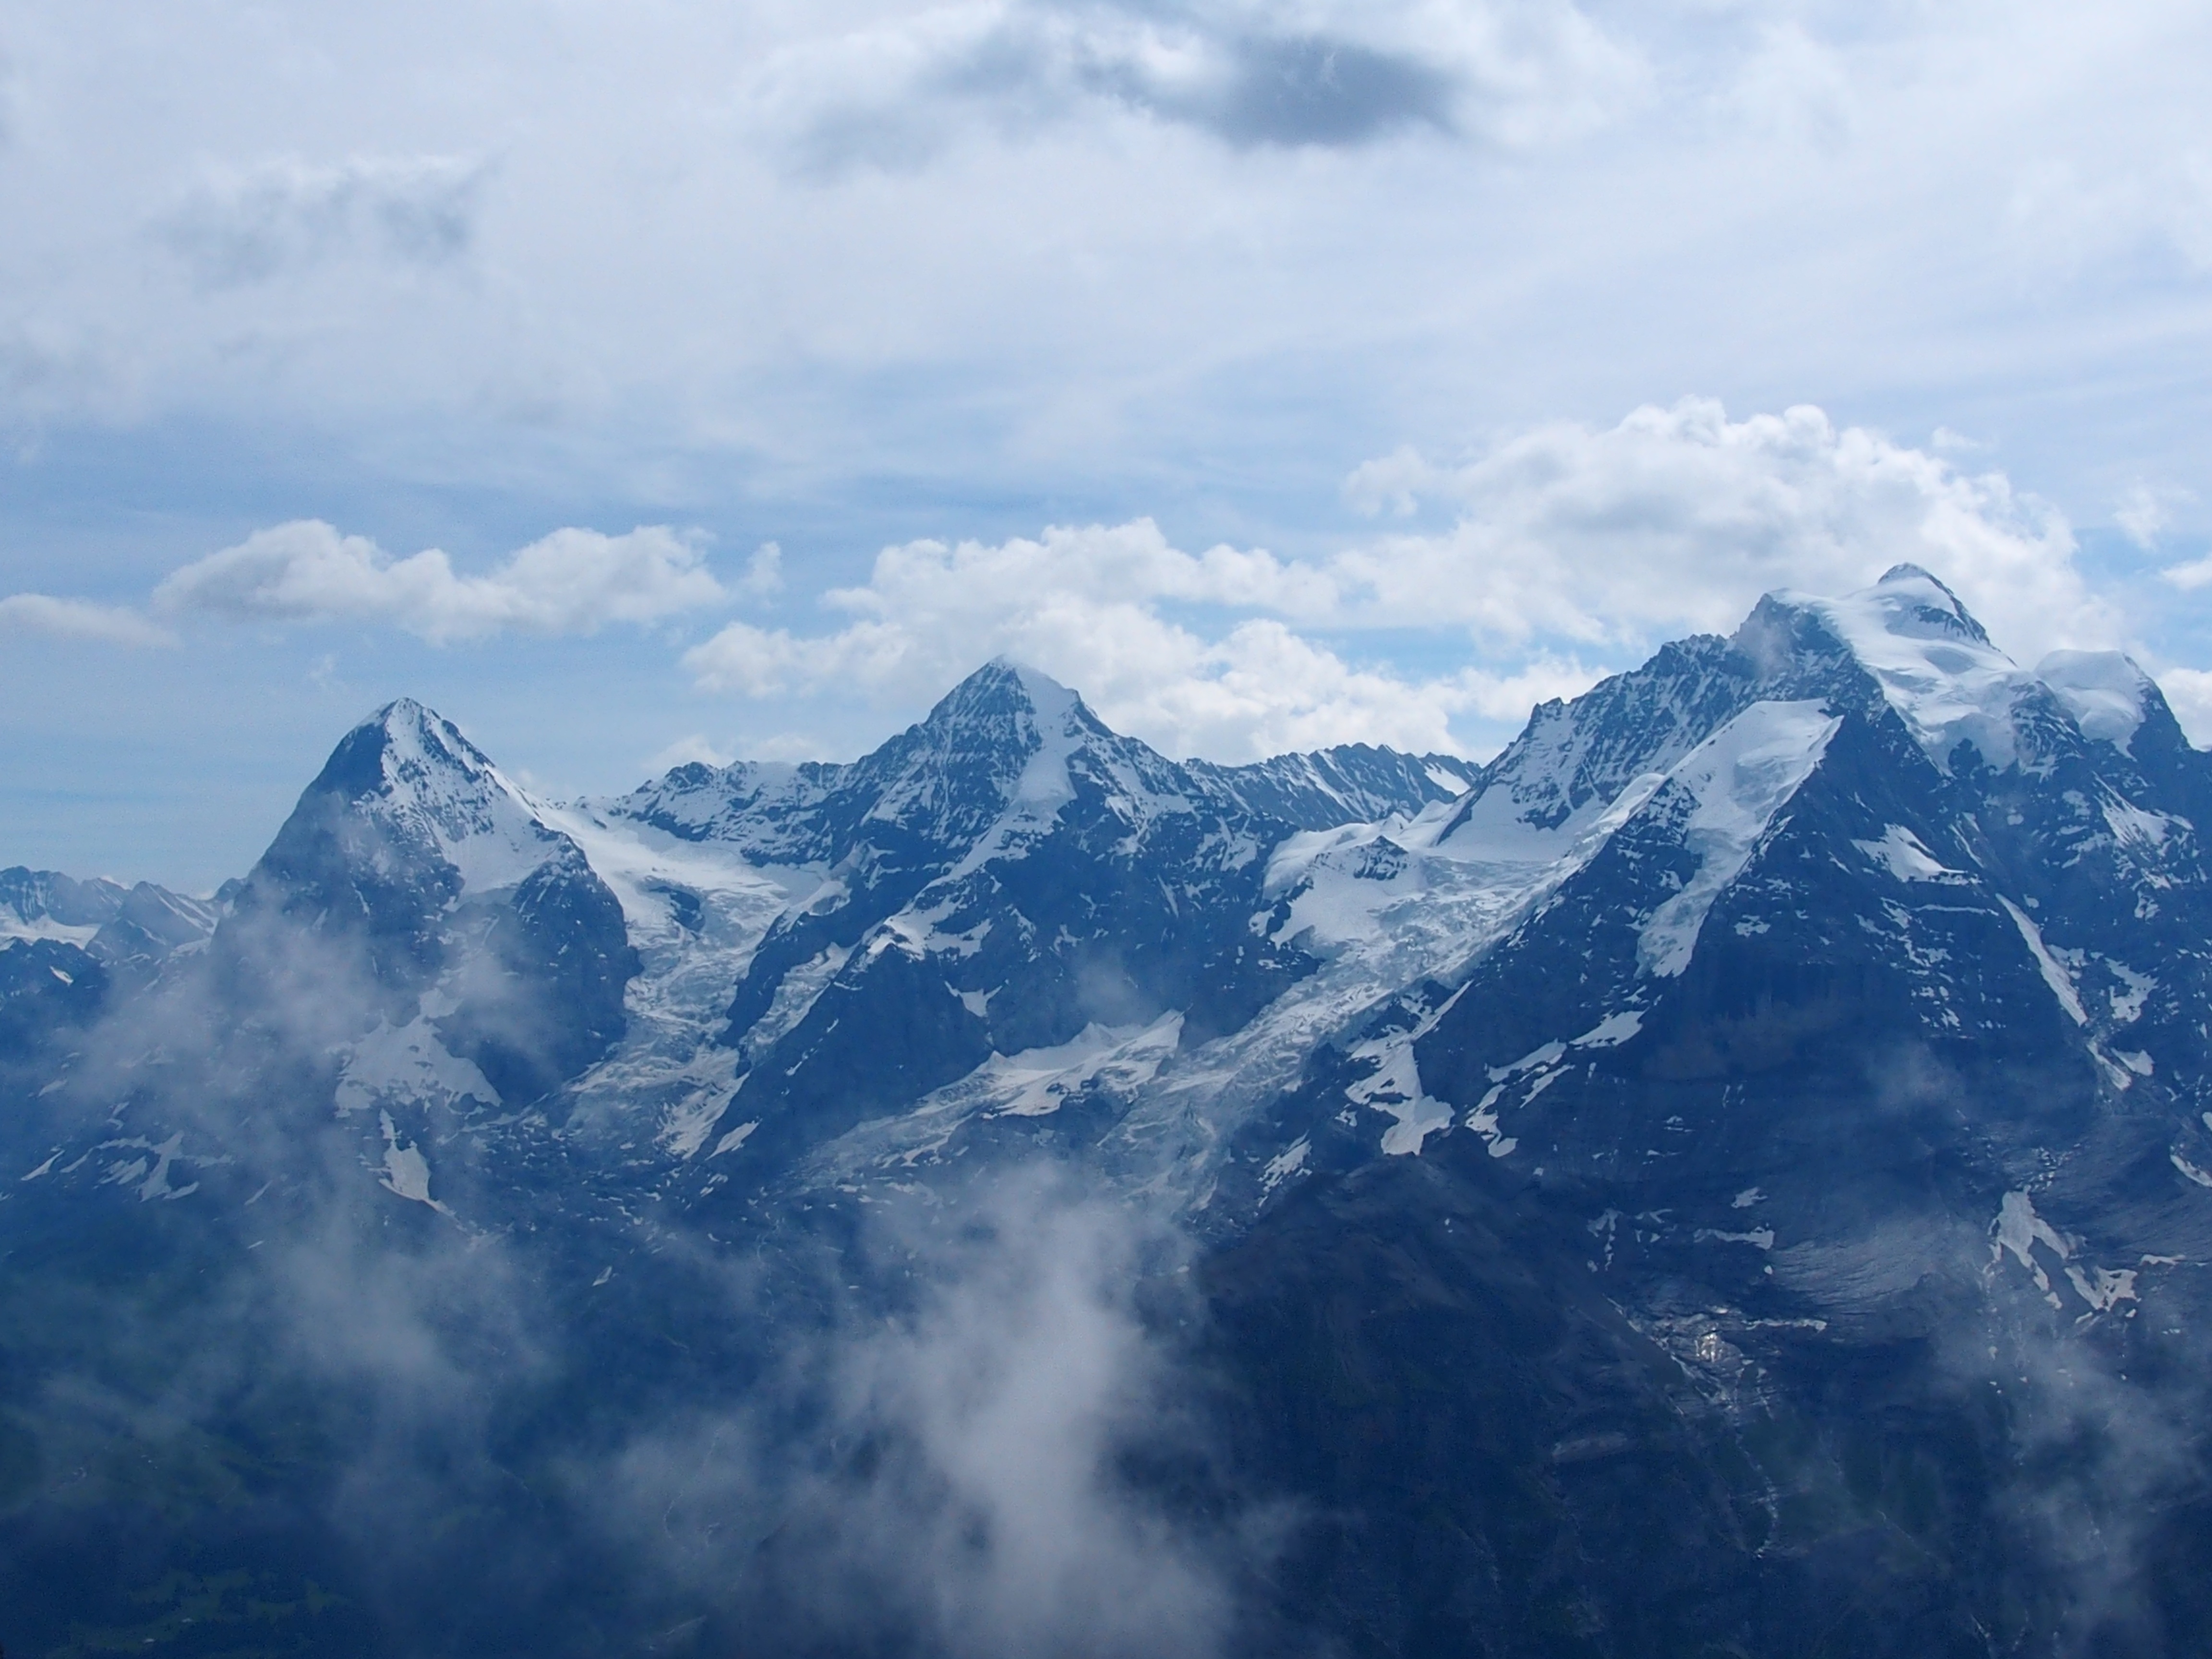
nature, mountain, snow, cloud, sky, hill, mountain range, ridge, summit, alps, plateau, landform, geographical feature, atmospheric phenomenon, atmosphere of earth, mountainous landforms